Fontcouverte, Charente-Maritime

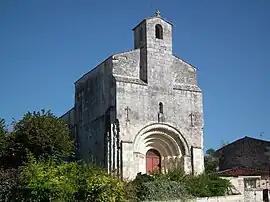
The church in Fontcouverte

Fontcouverte is a commune in the Charente-Maritime department in southwestern France.